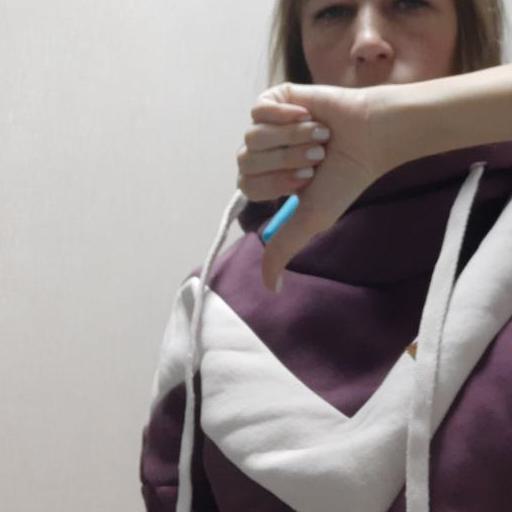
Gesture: dislike